The Elusive Ideal

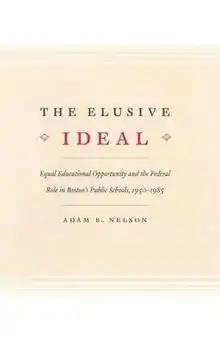

The Elusive Ideal: Equal Educational Opportunity and the Federal Role in Boston's Public Schools, 1950–1985 is a social history book written by Adam R. Nelson on the relationship between the Boston public schools and local, state, and federal public policy in the mid-20th century. The University of Chicago Press published the title in May 2005.